Mount Marathon Race

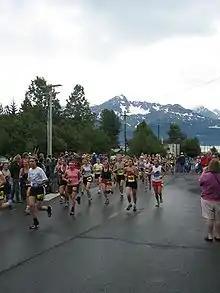
Runners shortly after the start of the race

The Mount Marathon Race is a mountain race that is run every Fourth of July in Seward, Alaska.